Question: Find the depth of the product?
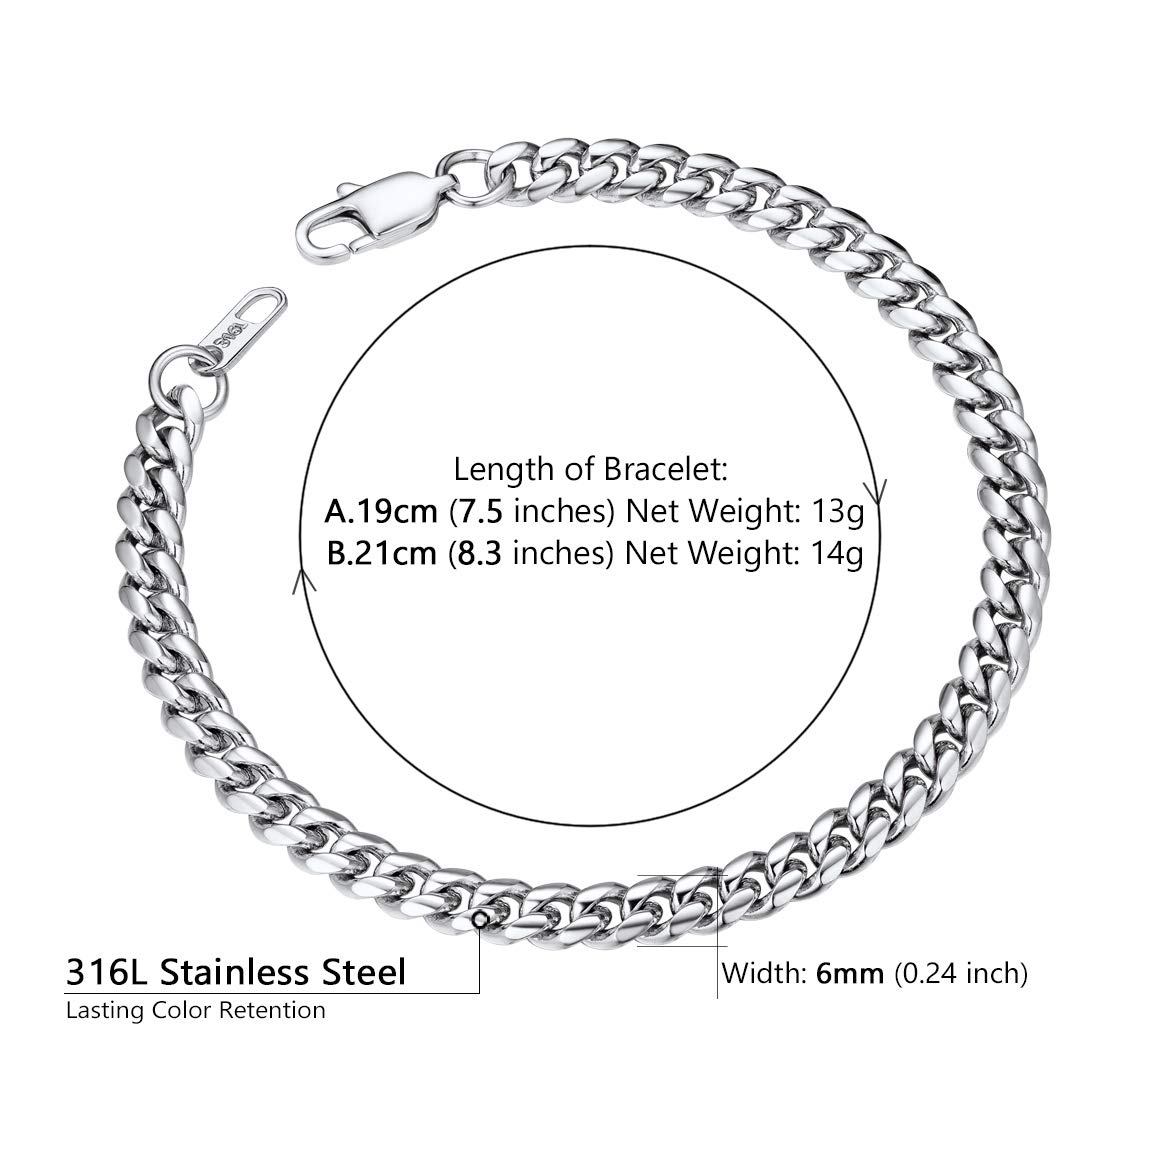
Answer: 7.5 inch